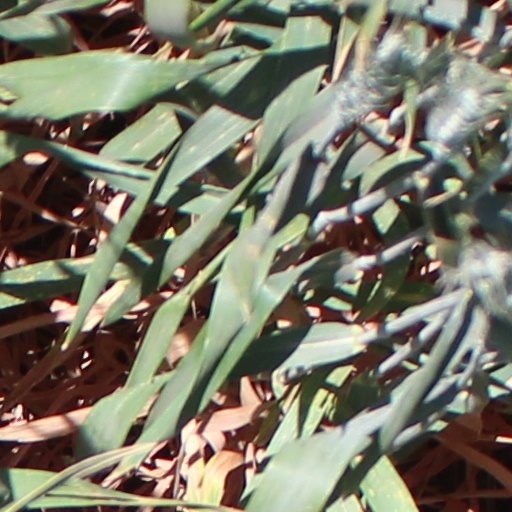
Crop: wheat